Propaganda in the Soviet Union

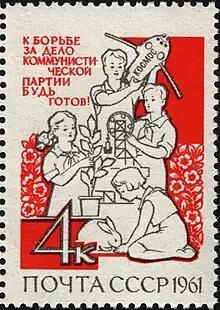
Young Pioneers, with their slogan: "Prepare to fight for the cause of the Communist Party"

An important goal of Soviet propaganda was to create a New Soviet man. Schools and Communist youth organizations such as the Young Pioneers and Komsomol served to remove children from the "petit-bourgeois" family and indoctrinate the next generation into the "collective way of life". The idea that the upbringing of children was the concern of their parents was explicitly rejected.